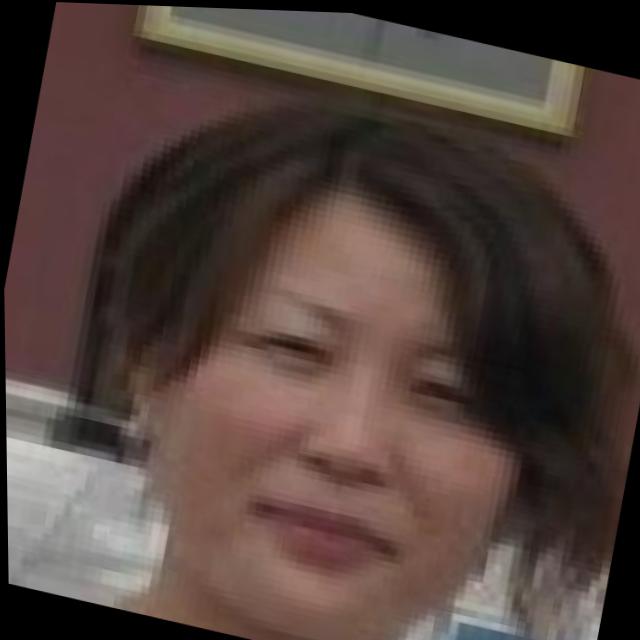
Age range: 21-44